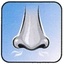
Concepts: Nose
Scent
Smelling